Henri Bouchet-Doumenq

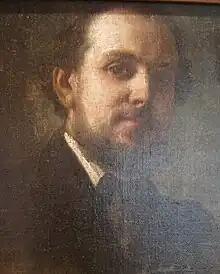
Henri Bouchet-Doumenq.

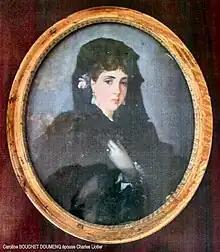
Caroline Bouchet-Doumenq

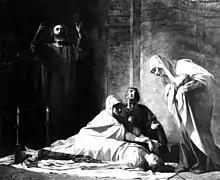
"Martyre de Saint Cecilia" by Henri Bouchet-Doumenq.

Henri Bouchet-Doumenq (13 May 1834, Paris - 1884) (alternate spellings: Bouchet-Doumeng, Bouchet-Doumencq, Boucher-Doumencq, Boucher-Doumeng, Doumenq-Boucher) was a 19th-century French painter who specialized in portraits and landscapes.